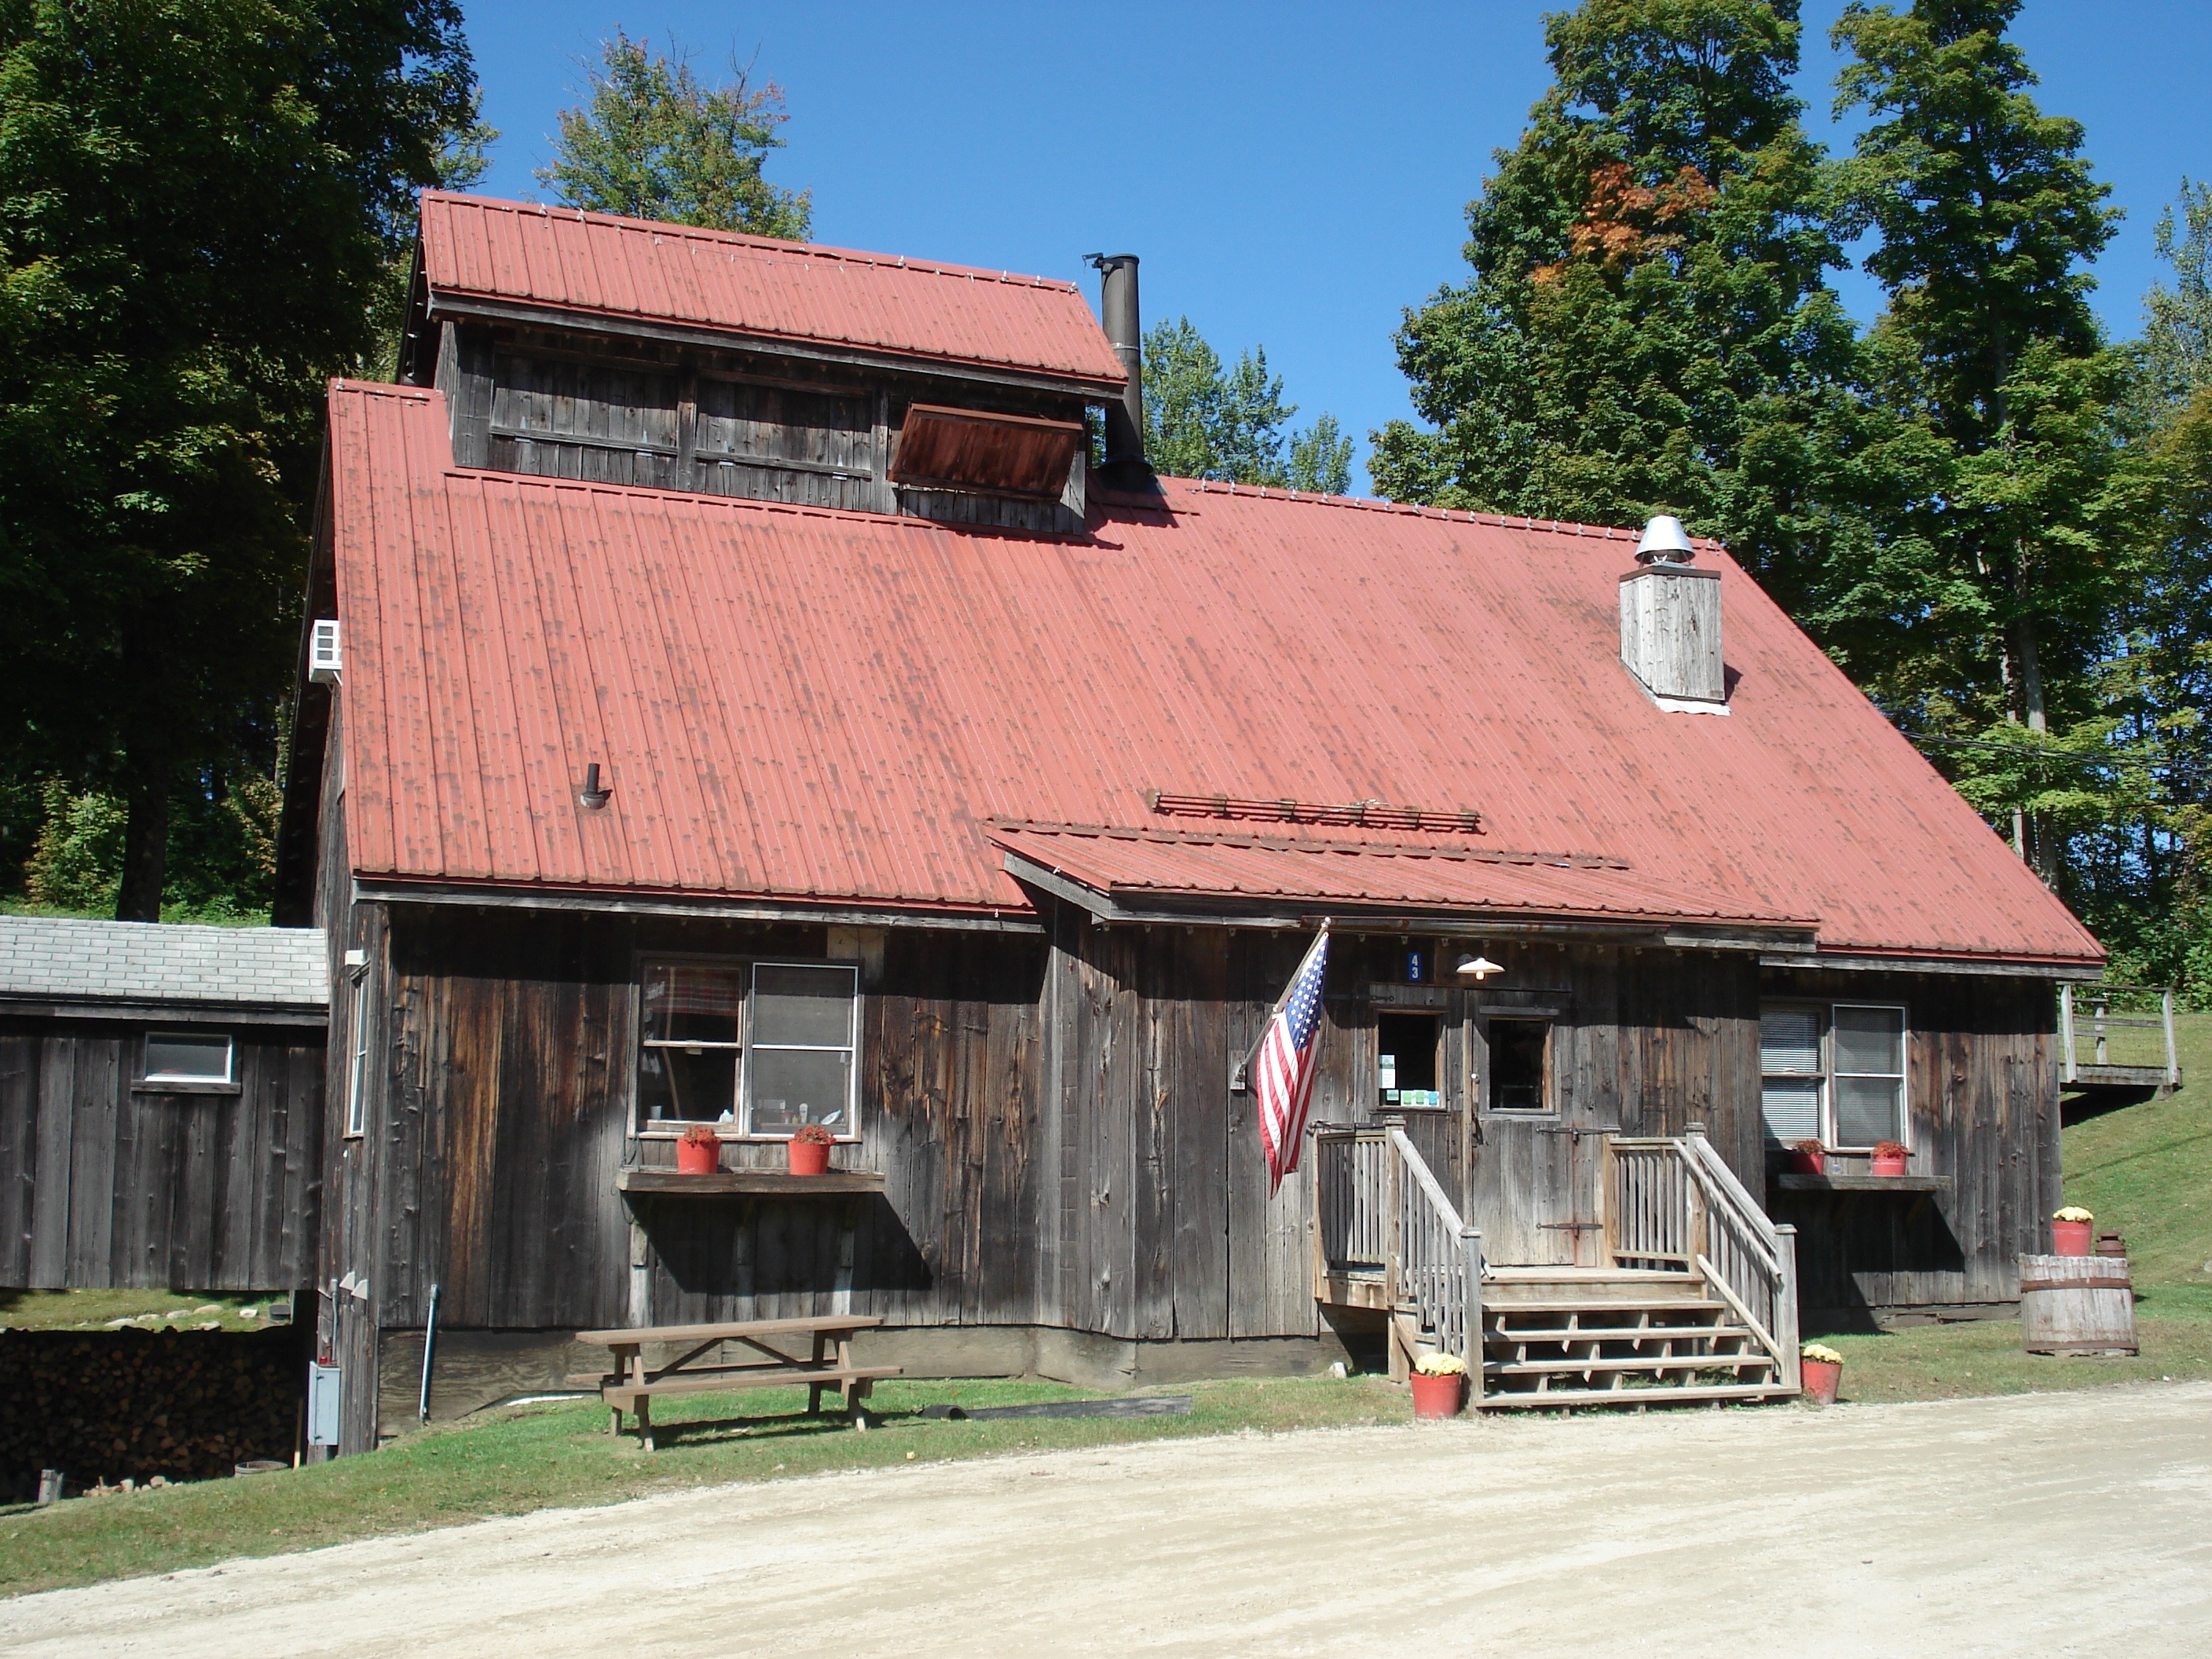
house, roof, building, barn, home, village, shack, spice, ingredient, cottage, breakfast, sugar, rural area, milled, outdoor structure, sugar mill, sugar and spice, vermont syrup